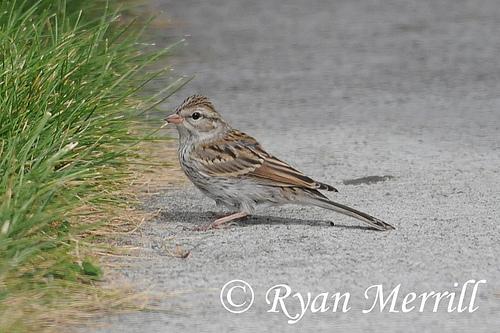
the bird has a small bill that is brown and a small eyering.
this is a grey and brown bird with a pointy orange beak.
compact bird with yellow dots on brown feathers short orange pointed bill.
this small bird has a brown-streaked upper body, gray belly and an pink bill and feet.
small gray and brown bird with pinkish bill and legs. some slight black in wings.
a small bird with coffee colored feathers, and black eyes.
the bird has a brown bill and a brown crowna small brown bird, with darker wings, and a small bill.
this bird has wings that are brown and has a grey belly
this bird has wings that are brown and has a grey belly
Species: Chipping Sparrow